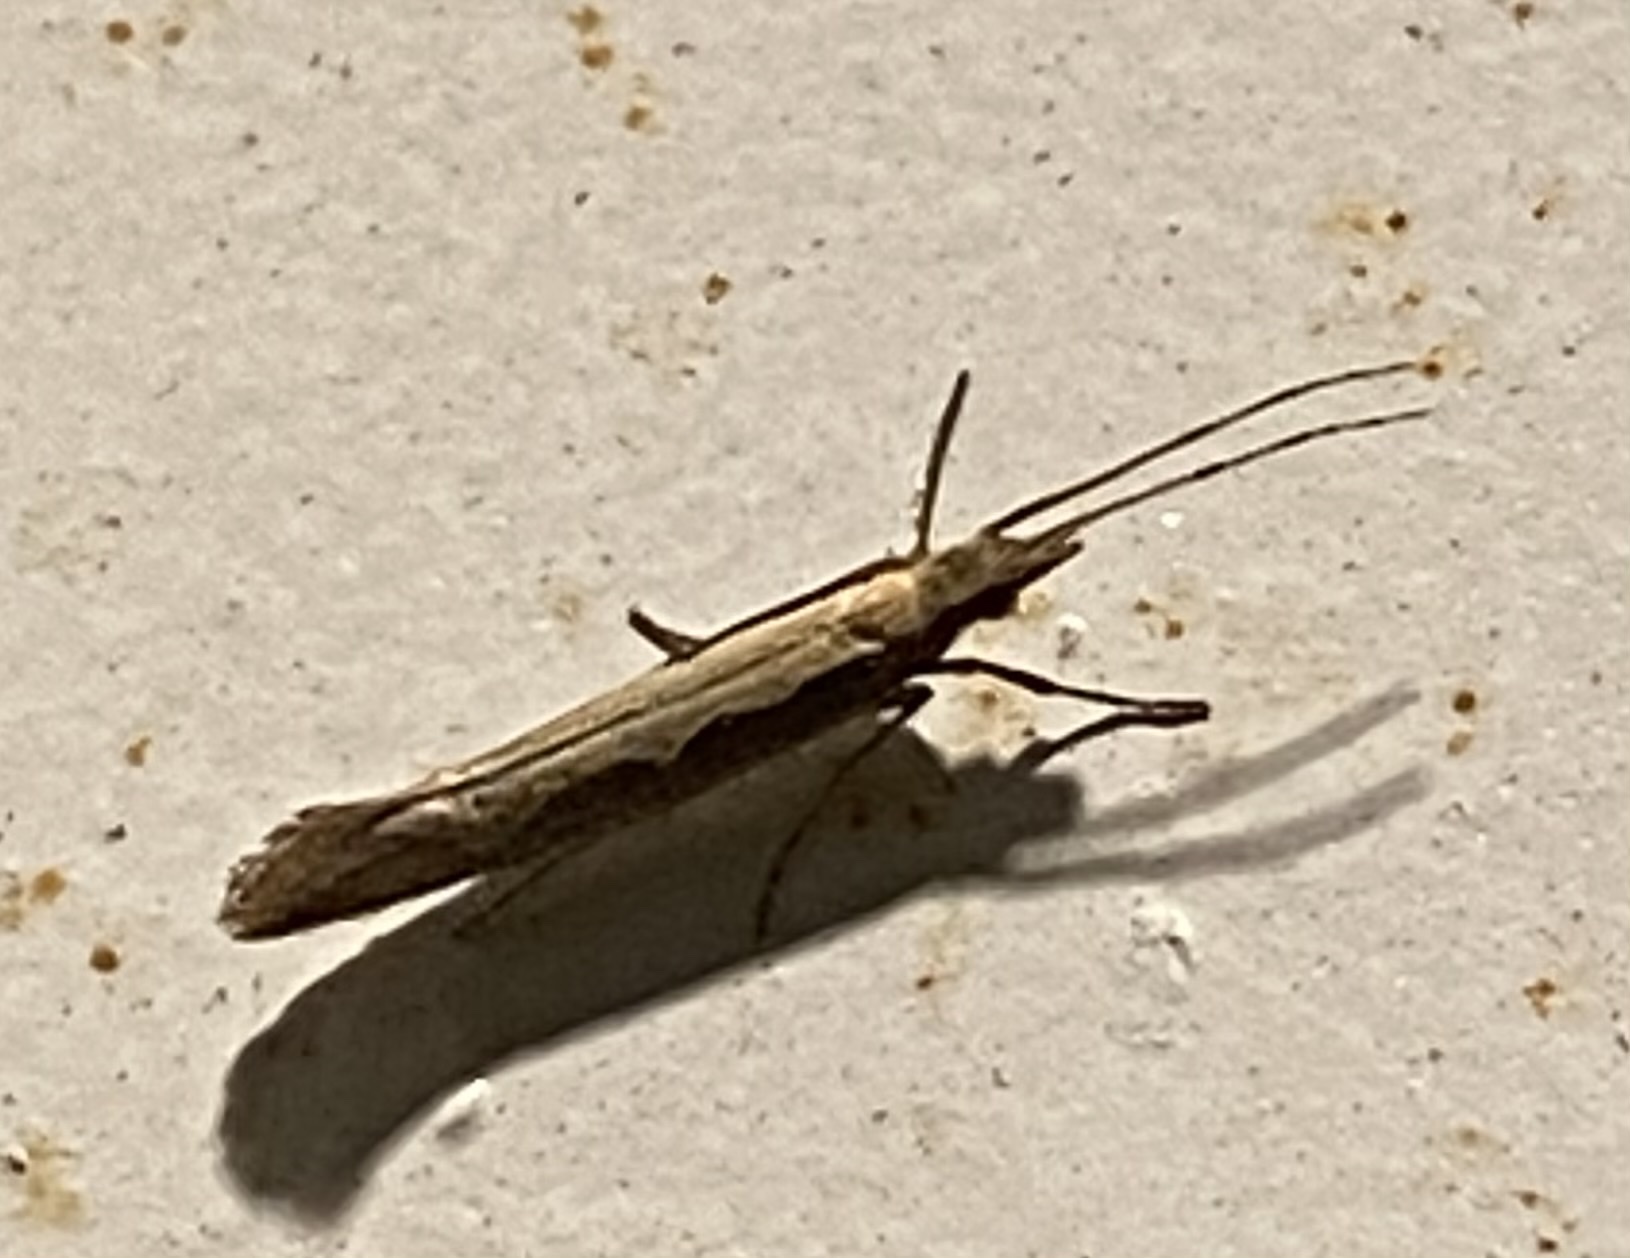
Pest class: diamondback_moth